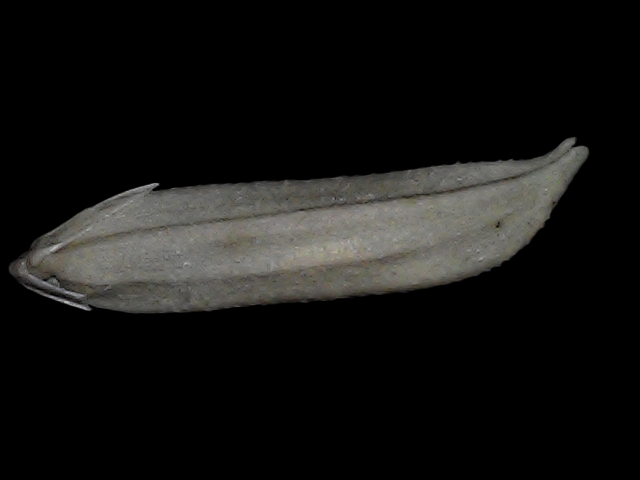
Rice variety: Bd57